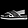
Label: Sandal